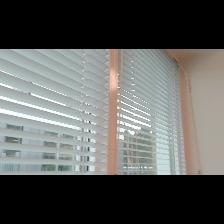
Label: NonHuman